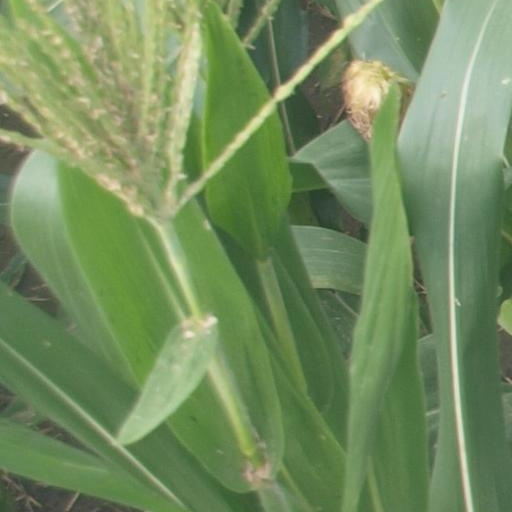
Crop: maize; corn